Metroid Prime: Federation Force

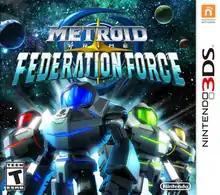
North American box art

Metroid Prime: Federation Force is a 2016 cooperative first-person shooter video game developed by Next Level Games and published by Nintendo for the Nintendo 3DS. Taking place after the events of "" (2007), players assume the role of Galactic Federation Marines attempting to thwart the continuing advances of the Space Pirates after Samus Aran eradicated the deadly Phazon mutagen. The gameplay places a greater emphasis on the shooting mechanics and multiplayer, similar to its handheld predecessor "Metroid Prime Hunters", albeit with cooperation instead of competition. It also includes a competitive soccer-based game mode known as "Metroid Prime: Blast Ball".